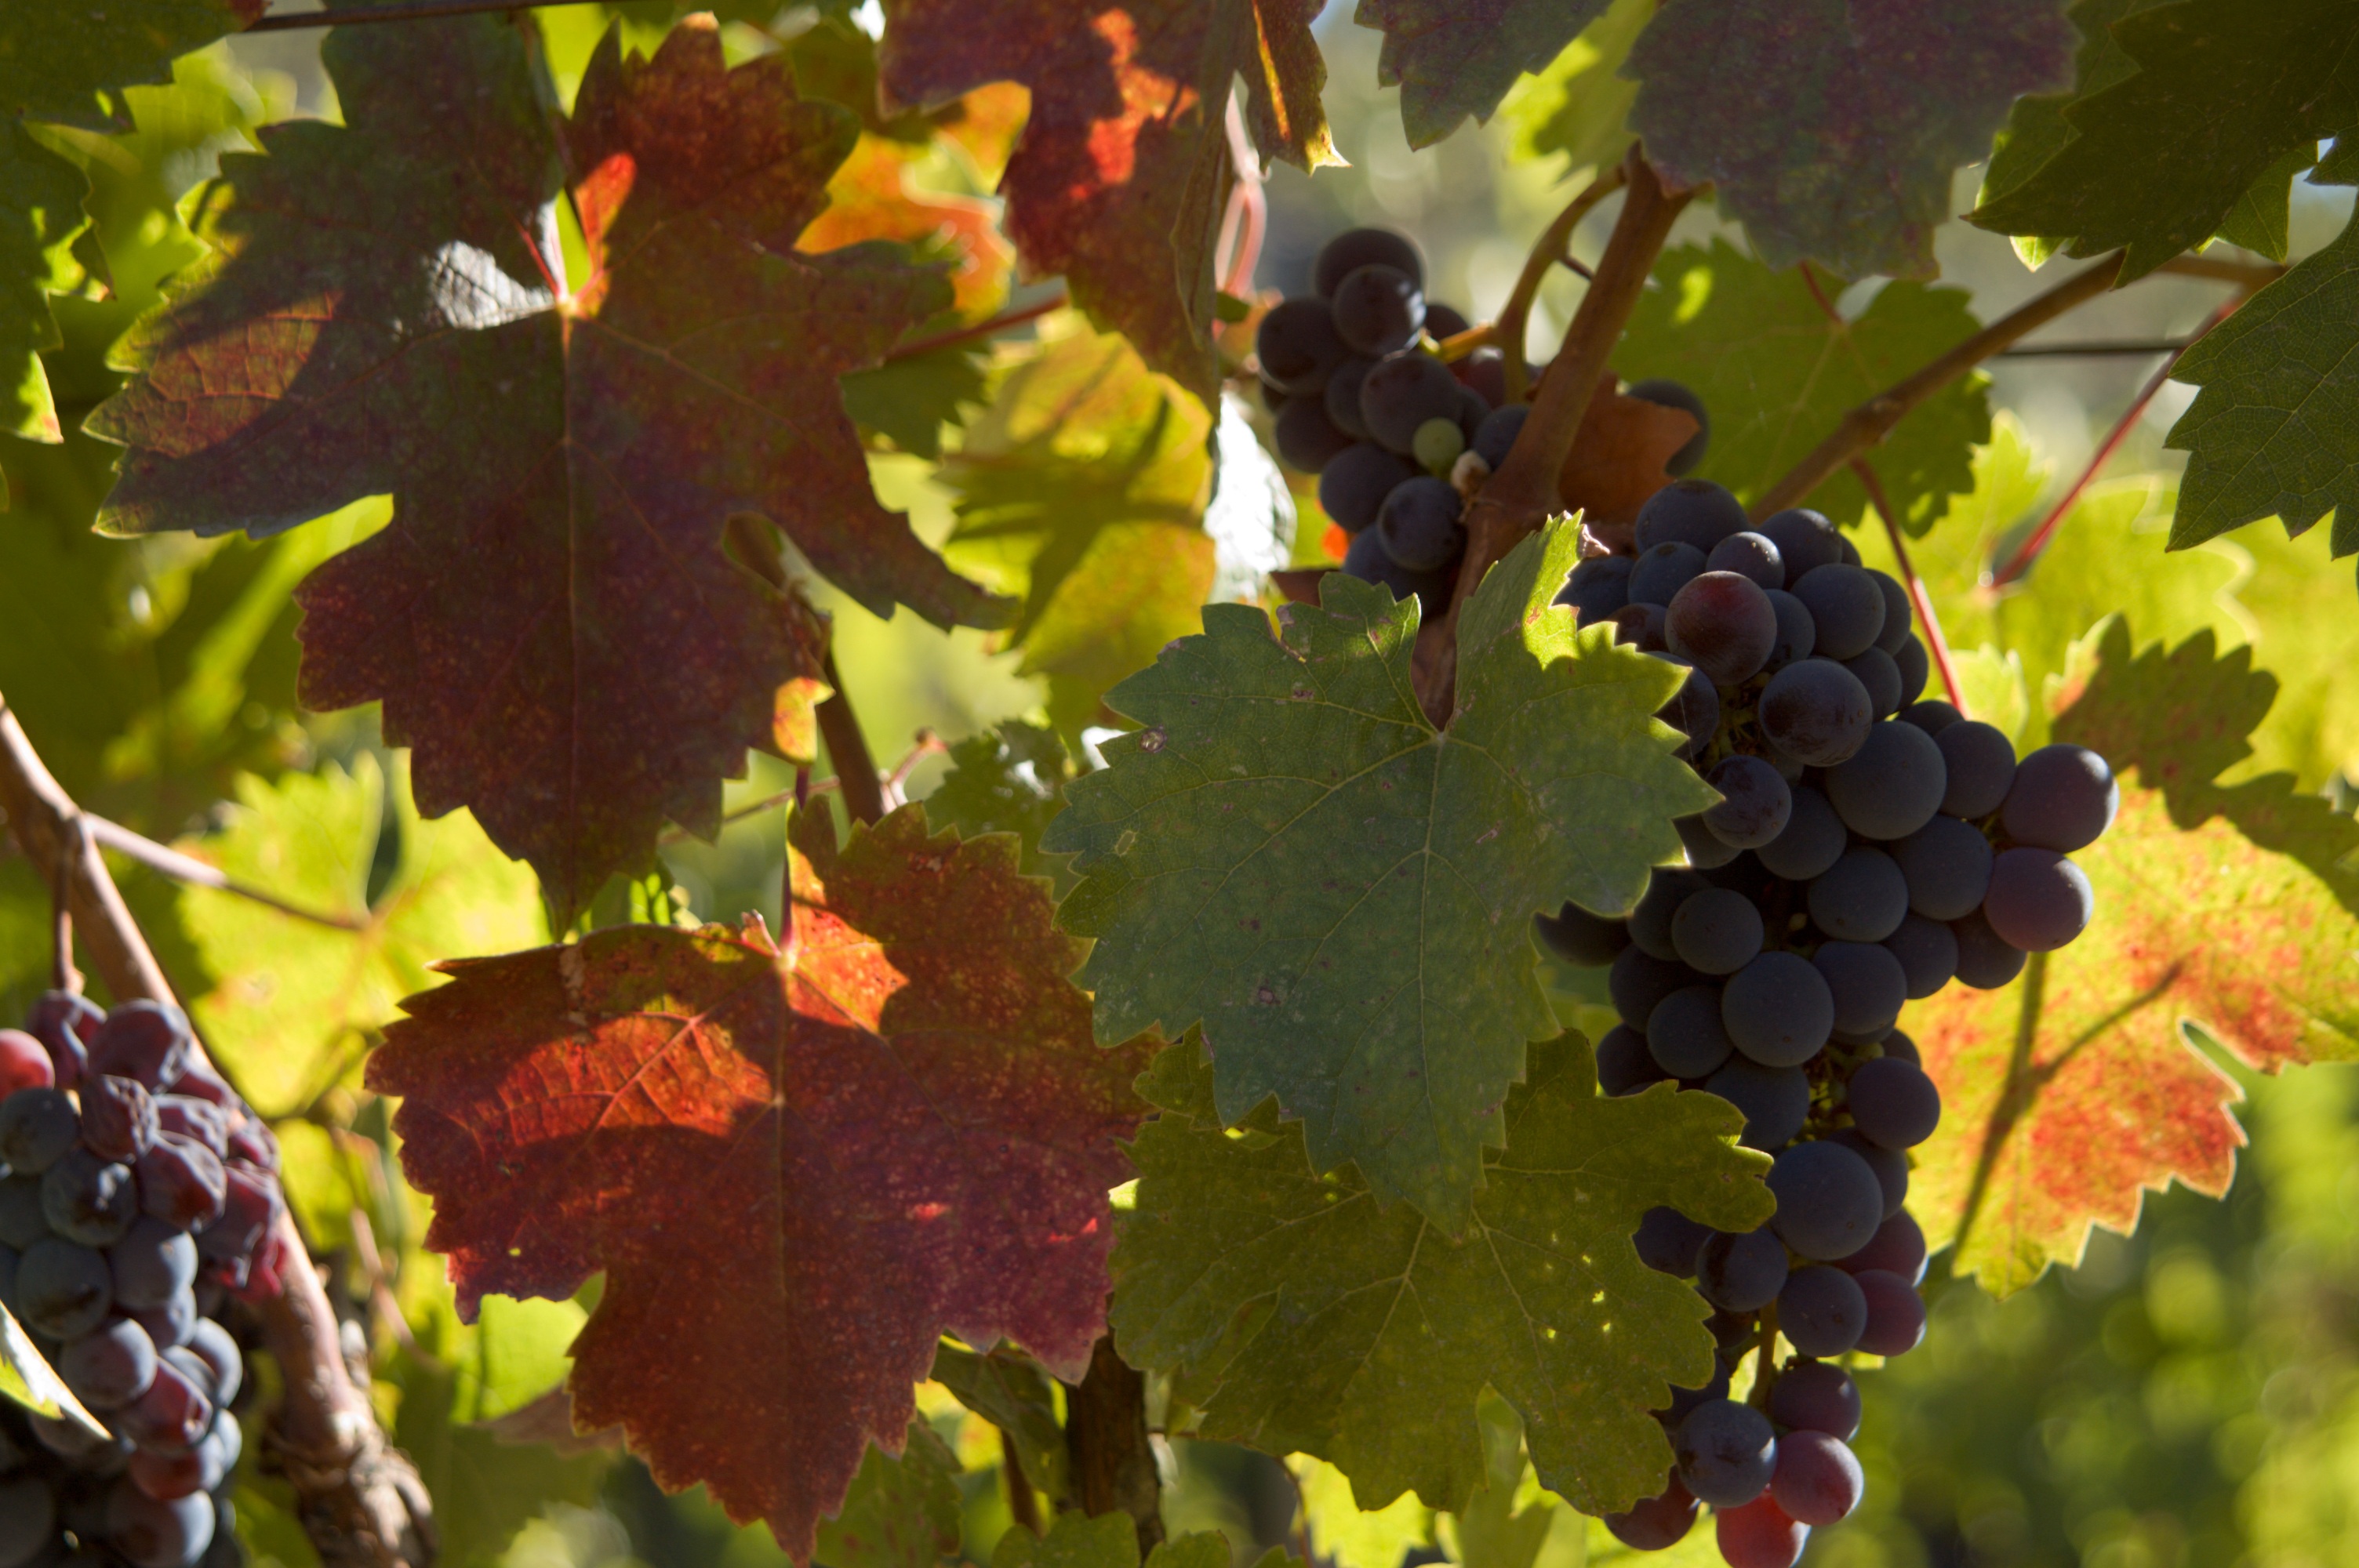
tree, plant, grape, wine, fruit, leaf, food, produce, autumn, agriculture, season, shrub, grapes, autumn leaves, flowering plant, vitis, land plant, grapevine family